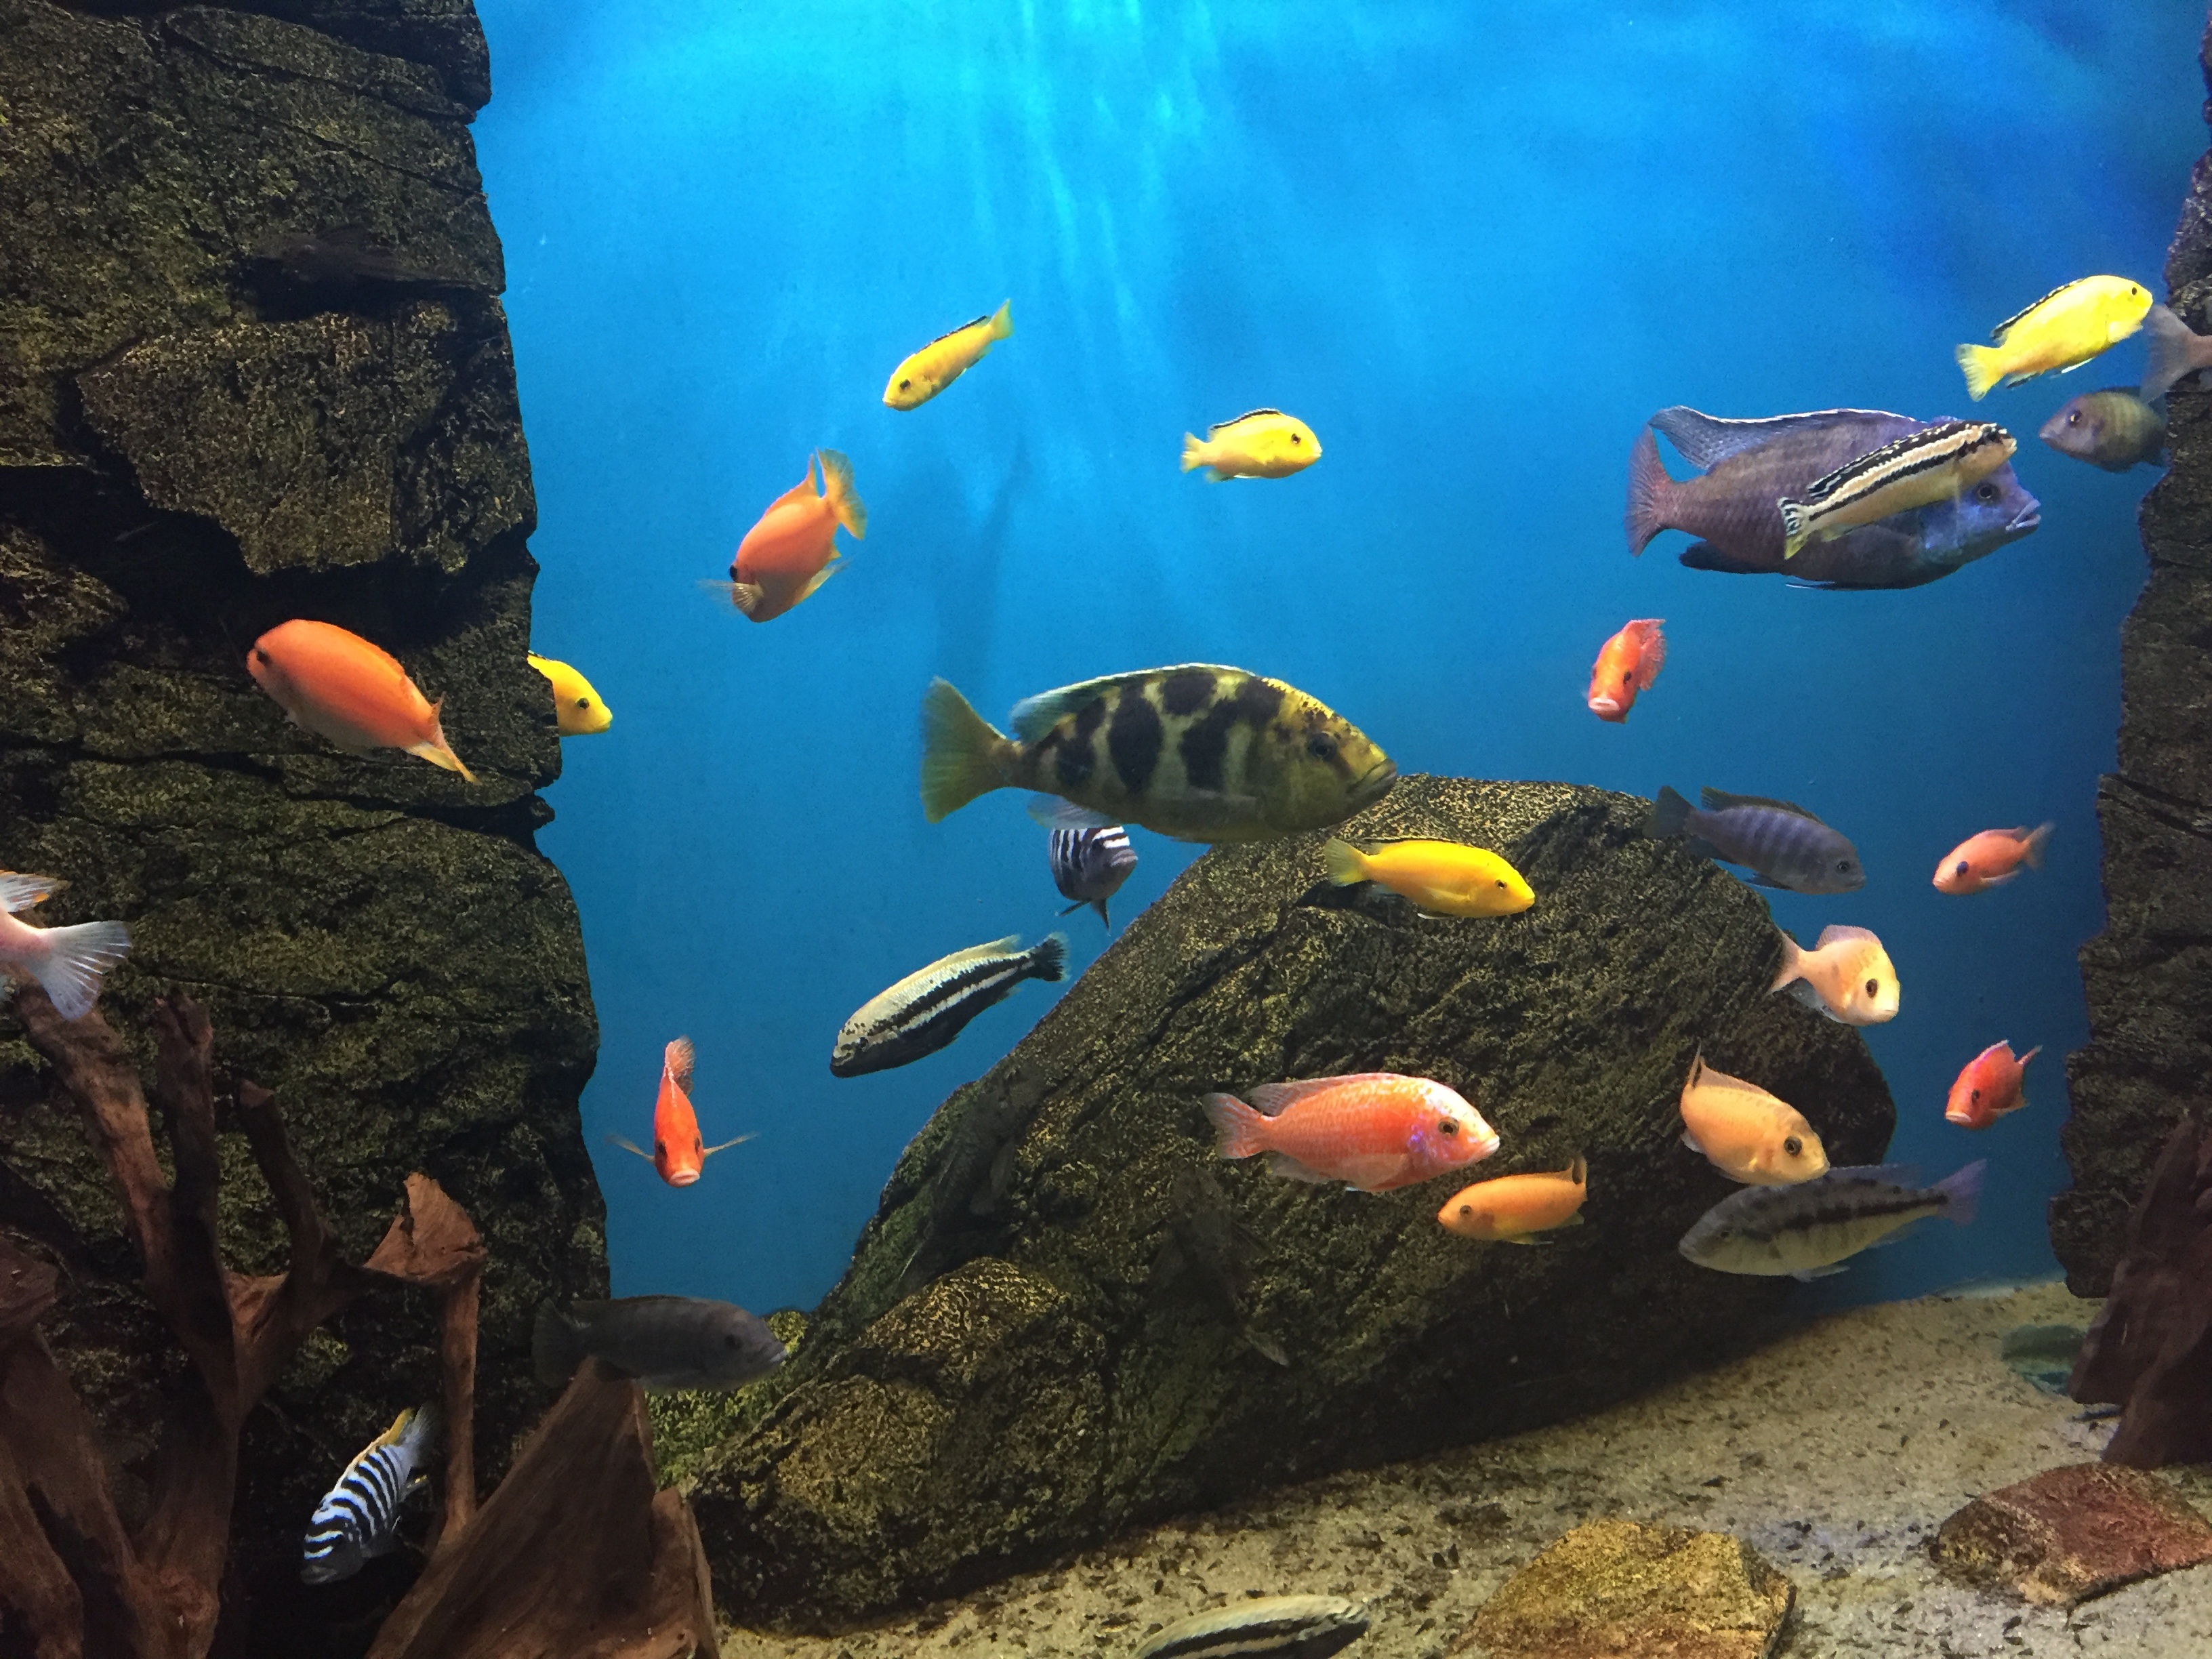
sea, underwater, biology, fish, coral reef, reef, colors, aquarium, marine biology, coral reef fish, pomacentridae